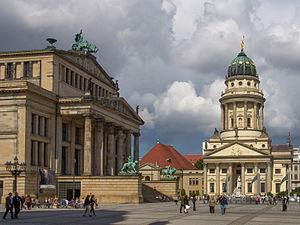
Gendarmenmarkt, Berlin, Allemagne עברית: ז'נדארמנמארקט, ברלין, גרמניה Italiano: Gendarmenmarkt, Berlino, Germania 한국어: 겐트아르멘마르크트, 베를린, 독일